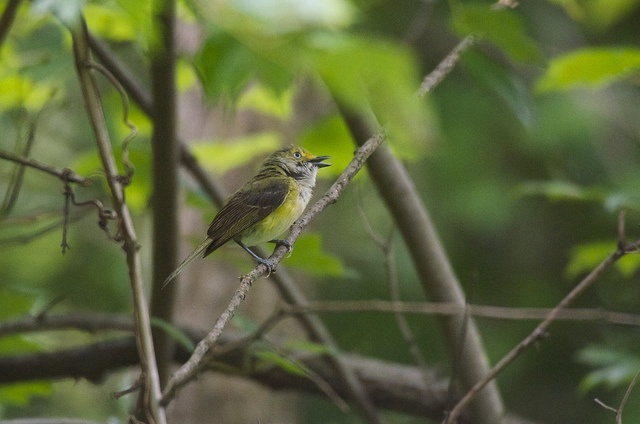
A yellow and brown bird sits on a branch.
A small bird sitting on top top of a tree branch.
A small bird perched on a thin branch.
A bird sits on a branch of a tree.
A bird sits on a branch in a tree with leaves